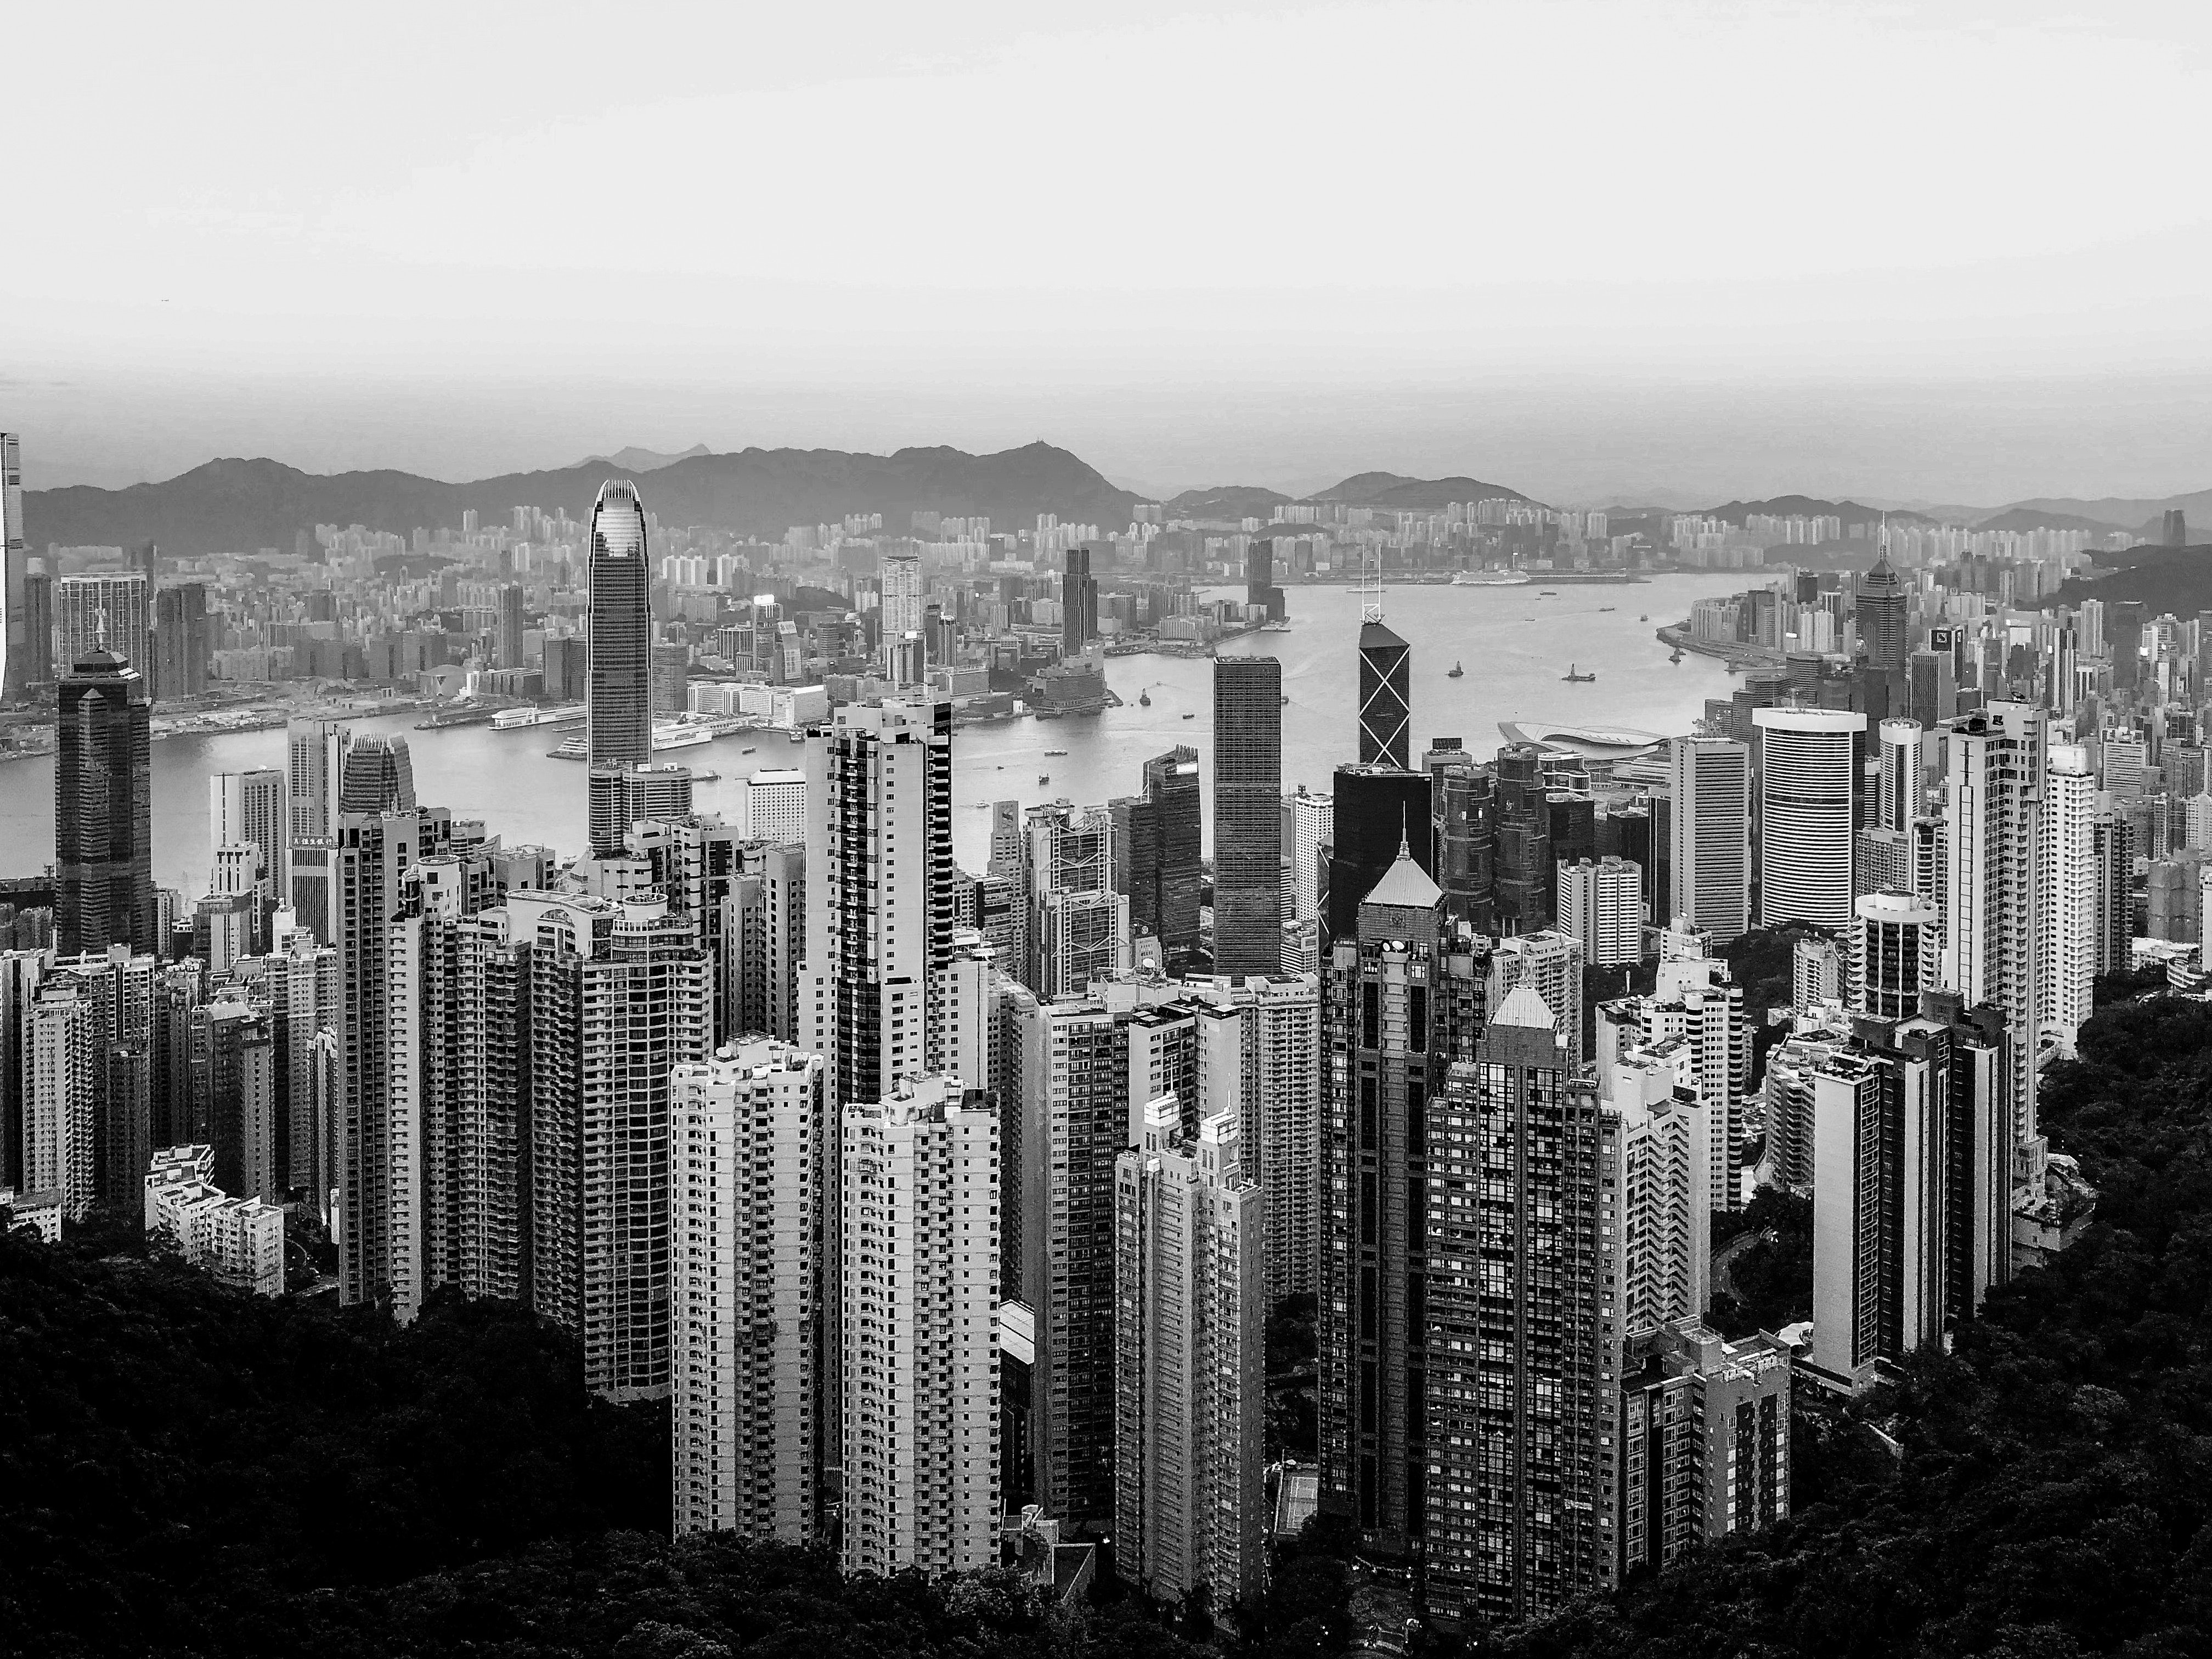
metropolitan area, metropolis, cityscape, urban area, city, skyscraper, white, skyline, tower block, daytime, black and white, human settlement, sky, monochrome photography, atmospheric phenomenon, landmark, downtown, monochrome, architecture, water, building, photography, horizon, tree, landscape, world, tower, stock photography, aerial photography, mixed use, condominium, cloud, urban design, commercial building, residential area, style